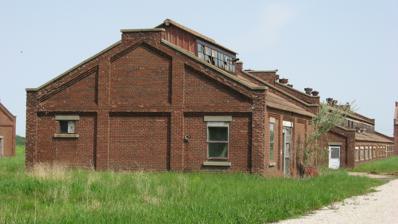
Building: Enoco Coal Mine
Country: United States of America
Year built: 1941
United States historic place Enoco Coal Mine U.S. National Register of Historic Places Buildings at the Enoco Coal Mine, April 2011 Show map of Indiana Show map of the United States Location Northern side of Grundman Rd., 1.5 miles south of Bruceville, Washington Township, Knox County, Indiana Coordinates 38°43′46″N 87°24′50″W / 38.72944°N 87.41389°W / 38.72944; -87.41389 Area 148.4 acres (60.1 ha) Built 1941 ( 1941 ) -1962 Built by Knox Consolidated Coal Company Architectural style Greek Revival NRHP reference No. 10001100 Added to NRHP December 28, 2010 Enoco Coal Mine , also known as the Knox County Coal Company, is a historic Bituminous coal mine located in Washington Township , Knox County, Indiana . The facility was built in 1941 by the Knox Consolidated Coal Company and remained in use until 1962.  The property includes five original brick buildings, underground coal tunnels, evidence of tailing piles, railbeds, and other features. It was added to the National Register of Historic Places in 2010. References